Answer in natural language. Which object is closer to the camera taking this photo, Window (highlighted by a red box) or lowprofile bed with blue bedding (highlighted by a blue box)? Choose between the following options: Window (highlighted by a red box) or lowprofile bed with blue bedding (highlighted by a blue box)
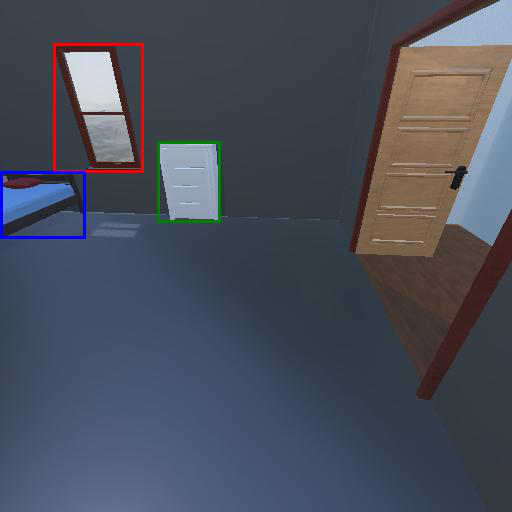
<answer>lowprofile bed with blue bedding (highlighted by a blue box)</answer>